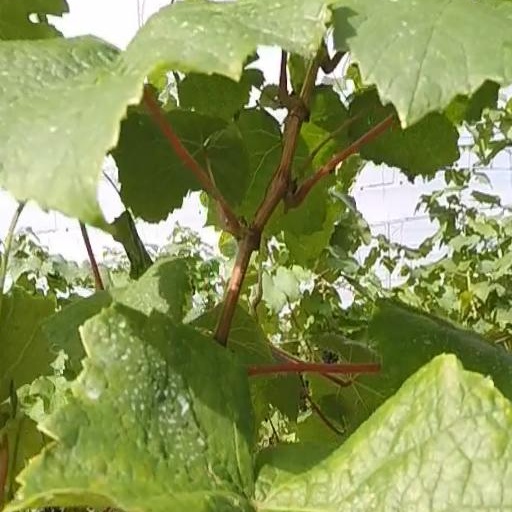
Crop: grape